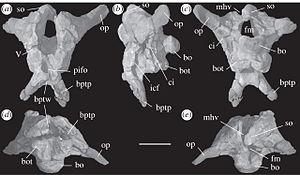
Sarahsaurus est un genre éteint de dinosaures sauropodomorphes, découvert en Arizona aux États-Unis où il a vécu au Jurassique inférieur, soit il y a environ entre 199,3 à 182,7 millions d'années.